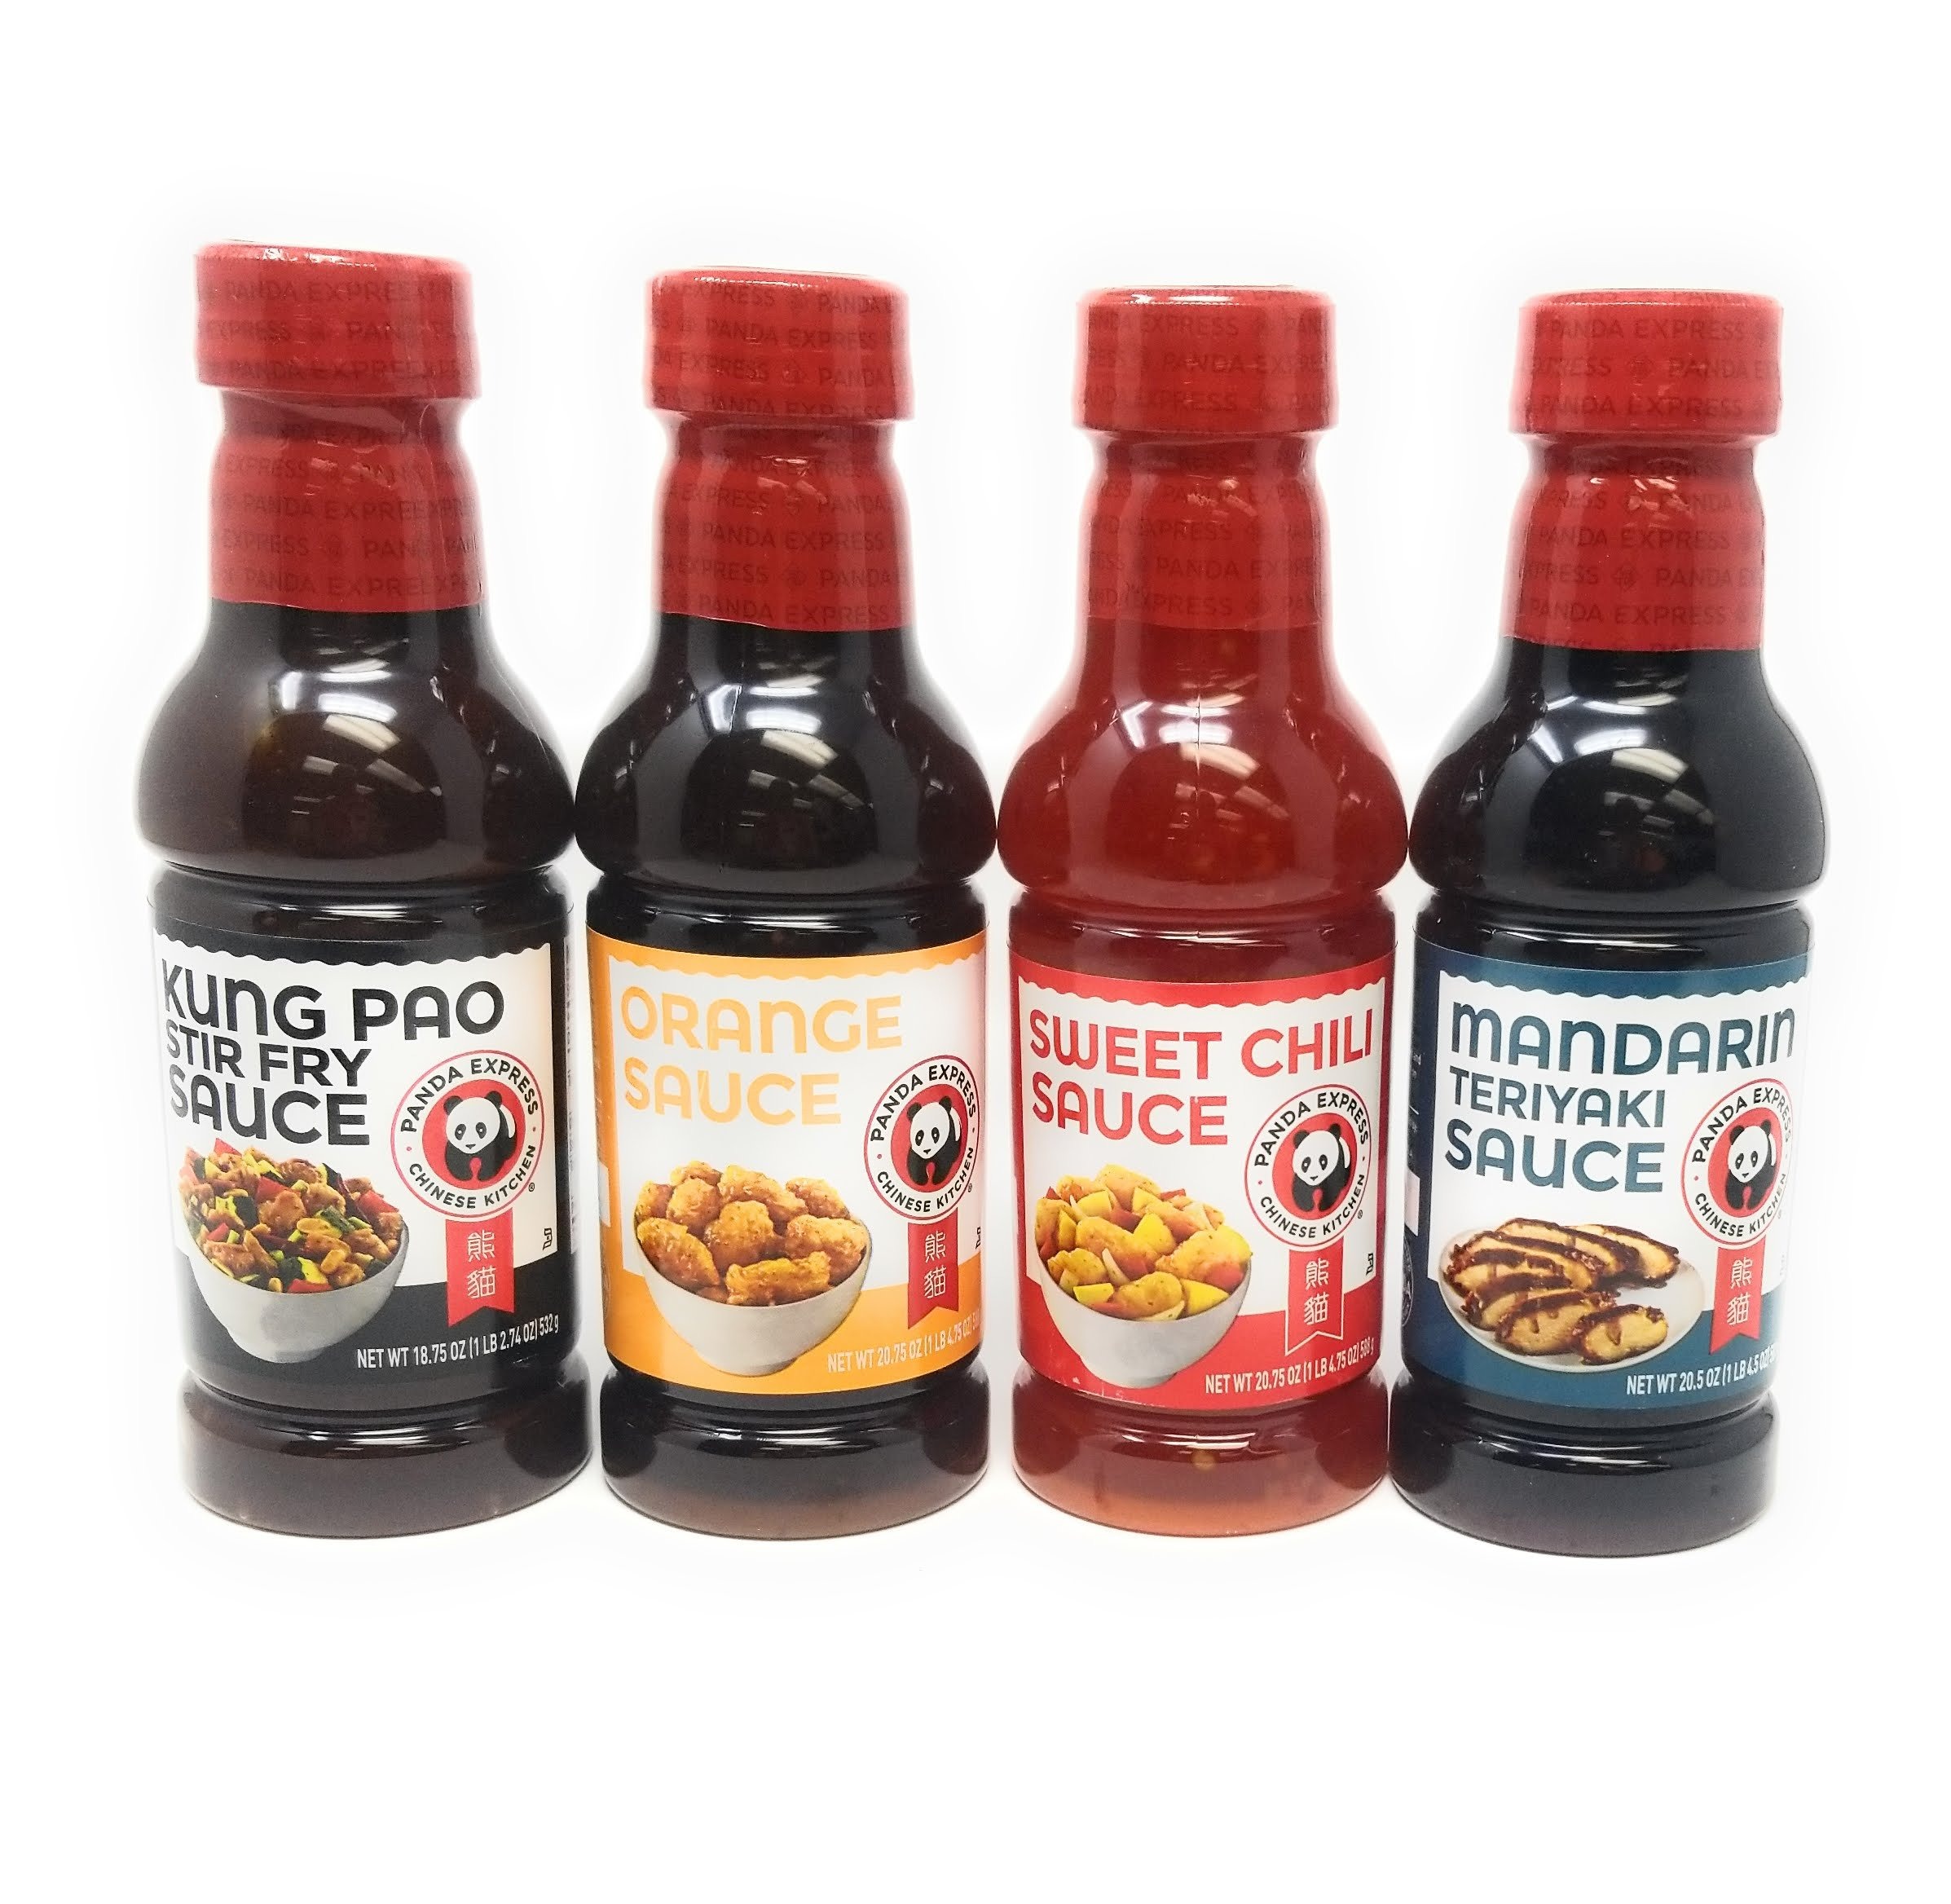
Item Name: Panda Express Sauce Variety Bundle, 18.75 oz-20.75 oz (Pack of 4) includes 1-Bottle Sweet Chile Sauce, Mandarin Teriyaki Sauce, Orange Sauce, Kung Pao Sauce
Value: 80.75
Unit: Ounce

Price: 23.95